Dillons

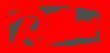
Former logo

In 1890, John S. Dillon opened a general store in Sterling, Kansas, and learned that allowing customers to charge then pay later and delivering groceries to their homes was a financial and manpower strain on his business. In 1913, he opened his "J.S. Dillon Cash Store" in Hutchinson, Kansas employed a new marketing concept called cash and carry, where the store would not offer credit or delivery services. Dillon opened a second store in 1915 that he managed then placed his son, Ray E. Dillon, in charge of the original store. In 1917, the company was incorporated under the name "Dillon Mercantile Company, Inc". Due to his sons John and Ray both being overseas in France during World War I, Dillon sold his company to his investment partners, but soon afterward both sons returned. They opened a new store called "J.S. Dillon and Sons Store" in 1919 and incorporated in 1921.